407th Air Expeditionary Group

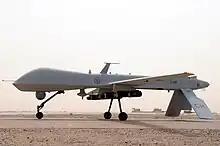
General Atomics RQ-1Q Predator 06-172 (361st ERS) deployed from Creech AFB, Nevada at Ali Base, Iraq.

The 407th Air Expeditionary Group (407 AEG) was a provisional United States Air Force unit assigned to the United States Air Forces Central Command, 332d Air Expeditionary Wing. It was stationed at Ali Air Base, Iraq, until the closure of the base on 16 December 2011. It was activated as part of the 332d Air Expeditionary Wing due to Military intervention against ISIL at Ali Al Salem Air Base, Kuwait, and Ahmad al-Jaber Air Base, Kuwait. In 2023 "Jane's Defence Weekly" confirmed a June 2022 AFCENT statement that the 407 AEG had been inactivated.